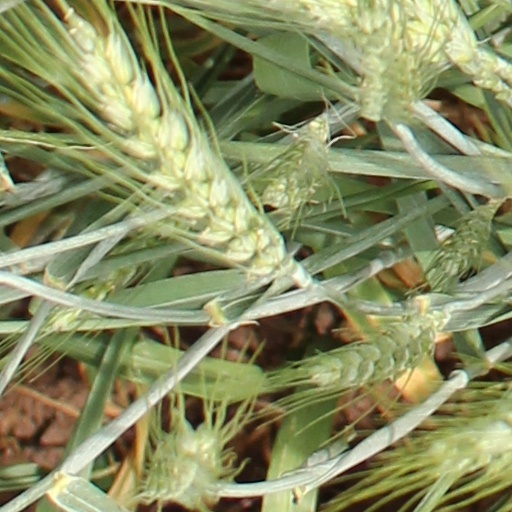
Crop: wheat